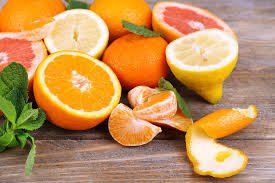
Label: Orange